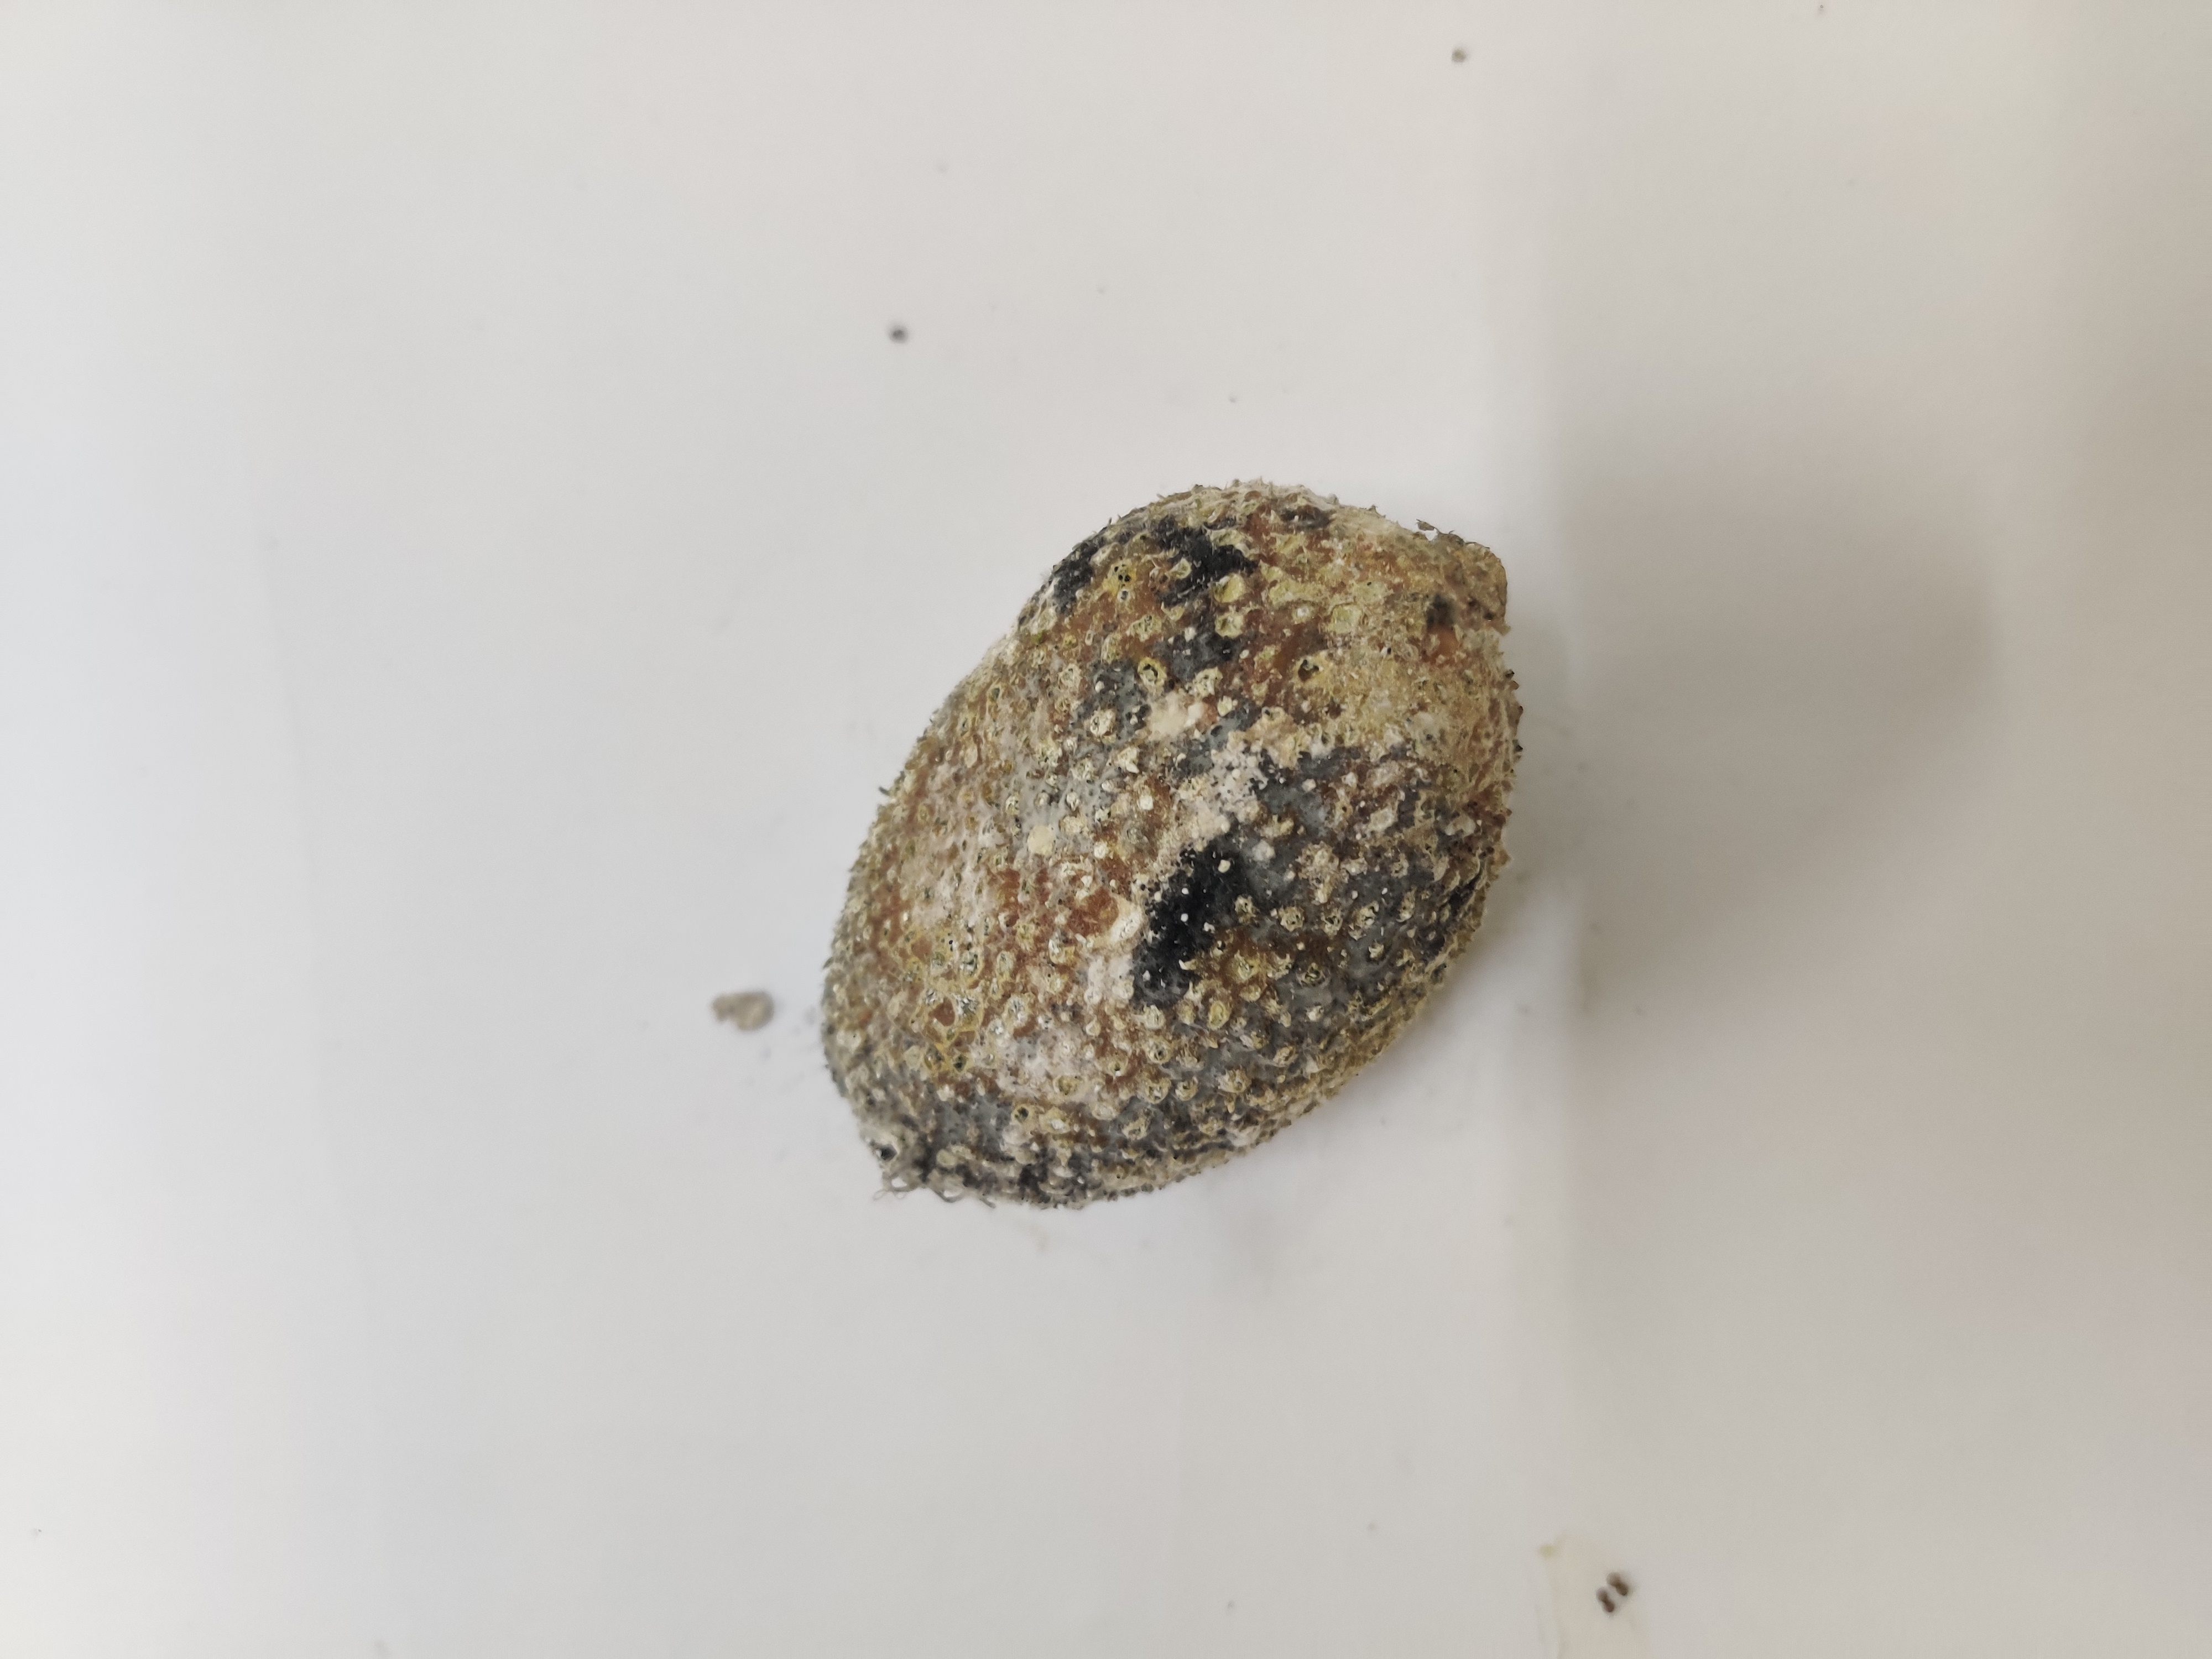
Crop: Spiny Gourd
Condition: Damaged